Rodrigo Fresán

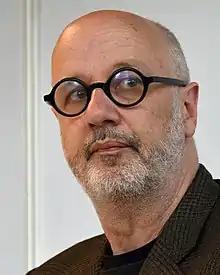
Rodrigo Fresán (2019)

Rodrigo Fresán (born 1963 in Buenos Aires, Argentina) is an Argentinian fiction writer and journalist. Since 1999, Fresán has lived and worked in Barcelona, Spain. His books have been translated into many languages.